Georg Hansen

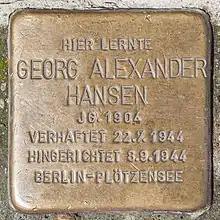
Stolperstein for Hansen in Coburg

Georg Alexander Hansen (5 July 1904 – 8 September 1944) was an "Oberst" (Colonel) in the "Generalstab" (General Staff of the German Army) and one of the participants in the German Resistance against the Nazis. Chief of the Abwehr Wilhelm Canaris appointed Colonel Hansen as his successor as head of military counterintelligence before his removal from office in February 1944.